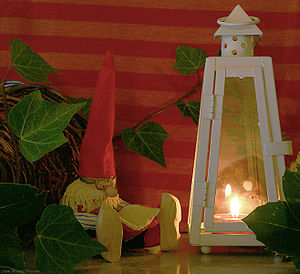
Nisse
Julenisse.
Julenisse. Denne lavede jeg selv i saltdej, lidt stof og et par minitræsko.
En nisse er en husgud fra dansk, skånsk og norsk folkeminde. Han minder om de romerske lares. I Sverige kaldes han Tomte. Navnet er afledt af ordet tomt – en have eller grund.